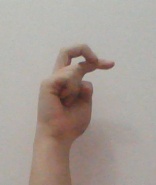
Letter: zay